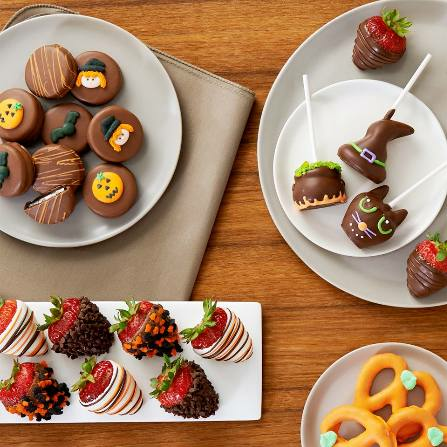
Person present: No